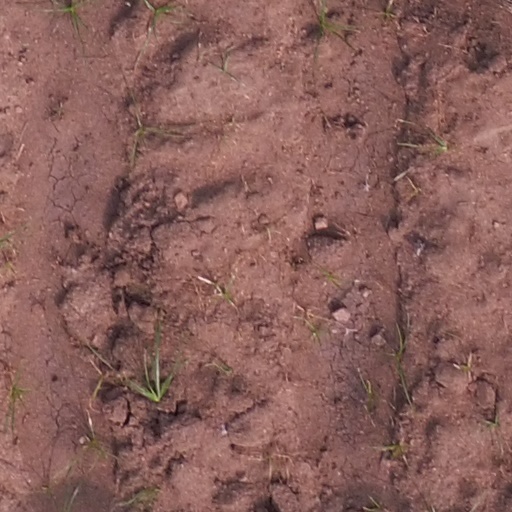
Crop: maize; corn